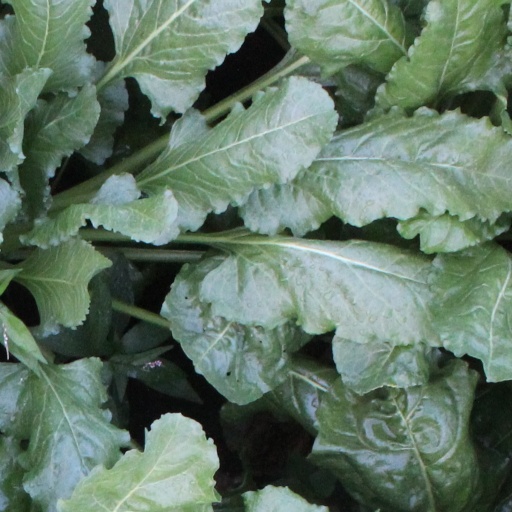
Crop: sugar beet